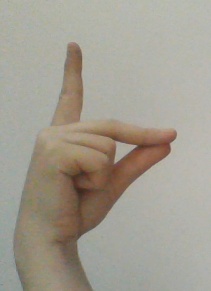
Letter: ta